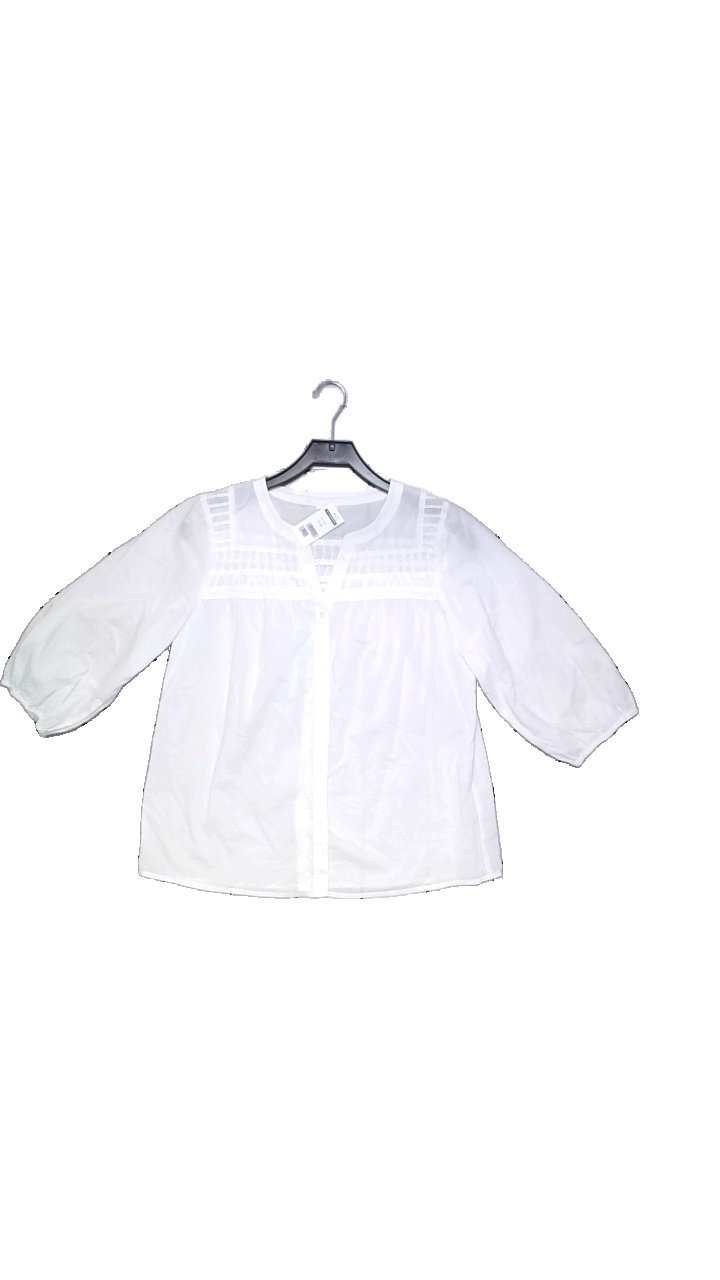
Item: Blouse (Ladies)
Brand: Stories
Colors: White
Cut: Loose
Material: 100% cotton
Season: Summer
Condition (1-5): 4
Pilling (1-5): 2
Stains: Minor
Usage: Reuse
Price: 50-100